Buddy Shepherd

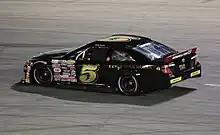
Shepherd's No. 5 ARCA car at All American Speedway in 2023

In October 2022, Shepherd would make his return to the now ARCA Menards Series West at the Las Vegas Motor Speedway Bullring, driving the No. 17 Toyota for McGowan Motorsports, where he would start twelfth and finish in fifth place. He would then compete in the next race with the team at Phoenix Raceway, where he would start tenth and go on to finish eleventh. In 2023, he would run with Jerry Pitts Racing at Roseville, where he would drive the No. 5 Toyota, where he would start fifth and finish in sixth place.